Malaybalay

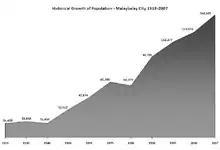
Historical growth of population of Malaybalay, 1918–2007

On August 20, 1907, the Philippine Commission Act No. 1693 was enacted creating the sub-province of Bukidnon. Malaybalay was then formally created as a municipality on October 19, 1907, replacing Mailag. It included the barrios of the former Sevilla except for Maramag, which became a separate Municipality. Dalwangan, formerly a village under Sumilao during the Spanish administration, was also incorporated within Malaybalay. When Bukidnon was declared as a regular province and become an independent political unit on March 10, 1917, by virtue of the creation of the Department of Mindanao and Sulu under Act 2711, Malaybalay was designated as its provincial capital.